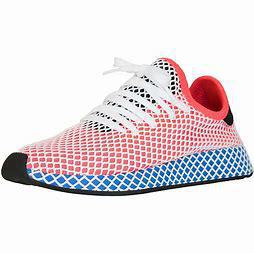
Brand: Adidas
Model: Deerupt